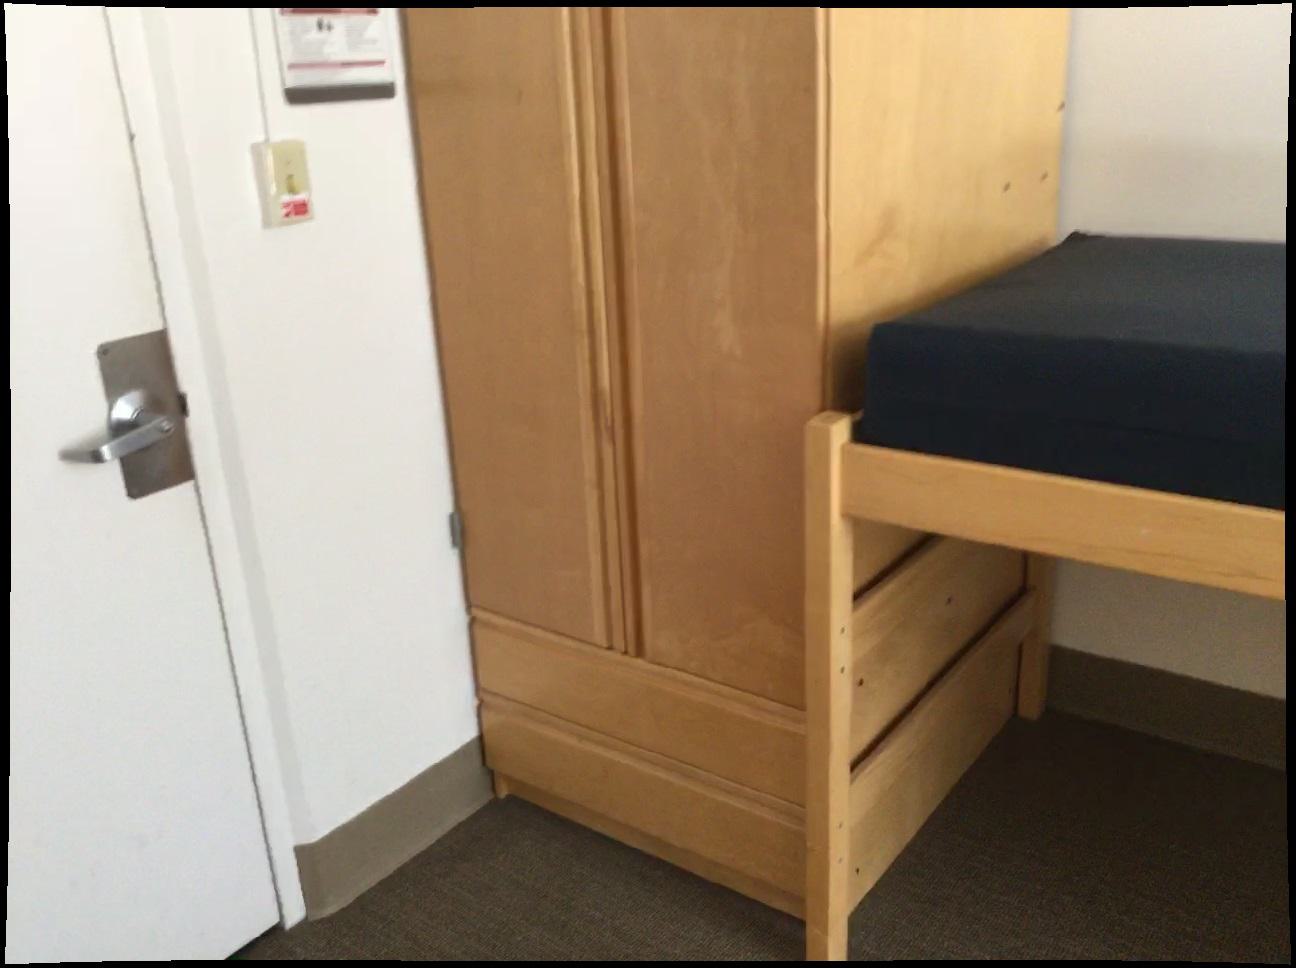
Question: In the image, there is the doorframe. Pinpoint several points within the vacant space situated right of the doorframe from the camera's perspective. Your final answer should be formatted as a list of tuples, i.e. [(x1, y1), ...], where each tuple contains the x and y coordinates of a point satisfying the conditions above. The coordinates should be between 0 and 1, indicating the normalized pixel locations of the points.
Answer: [(0.373, 0.750), (0.346, 0.775), (0.317, 0.801), (0.286, 0.827), (0.401, 0.765), (0.374, 0.790), (0.346, 0.817), (0.315, 0.846), (0.282, 0.877), (0.431, 0.781), (0.404, 0.807), (0.376, 0.835), (0.345, 0.866), (0.312, 0.898), (0.277, 0.933), (0.462, 0.796), (0.435, 0.824), (0.407, 0.854), (0.377, 0.886), (0.344, 0.920), (0.309, 0.958), (0.271, 0.998), (0.468, 0.843), (0.441, 0.874), (0.411, 0.908), (0.379, 0.944), (0.343, 0.983), (0.476, 0.896), (0.447, 0.931), (0.415, 0.969)]